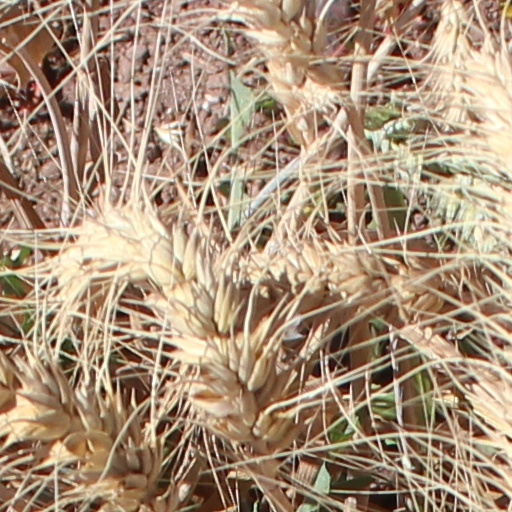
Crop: wheat